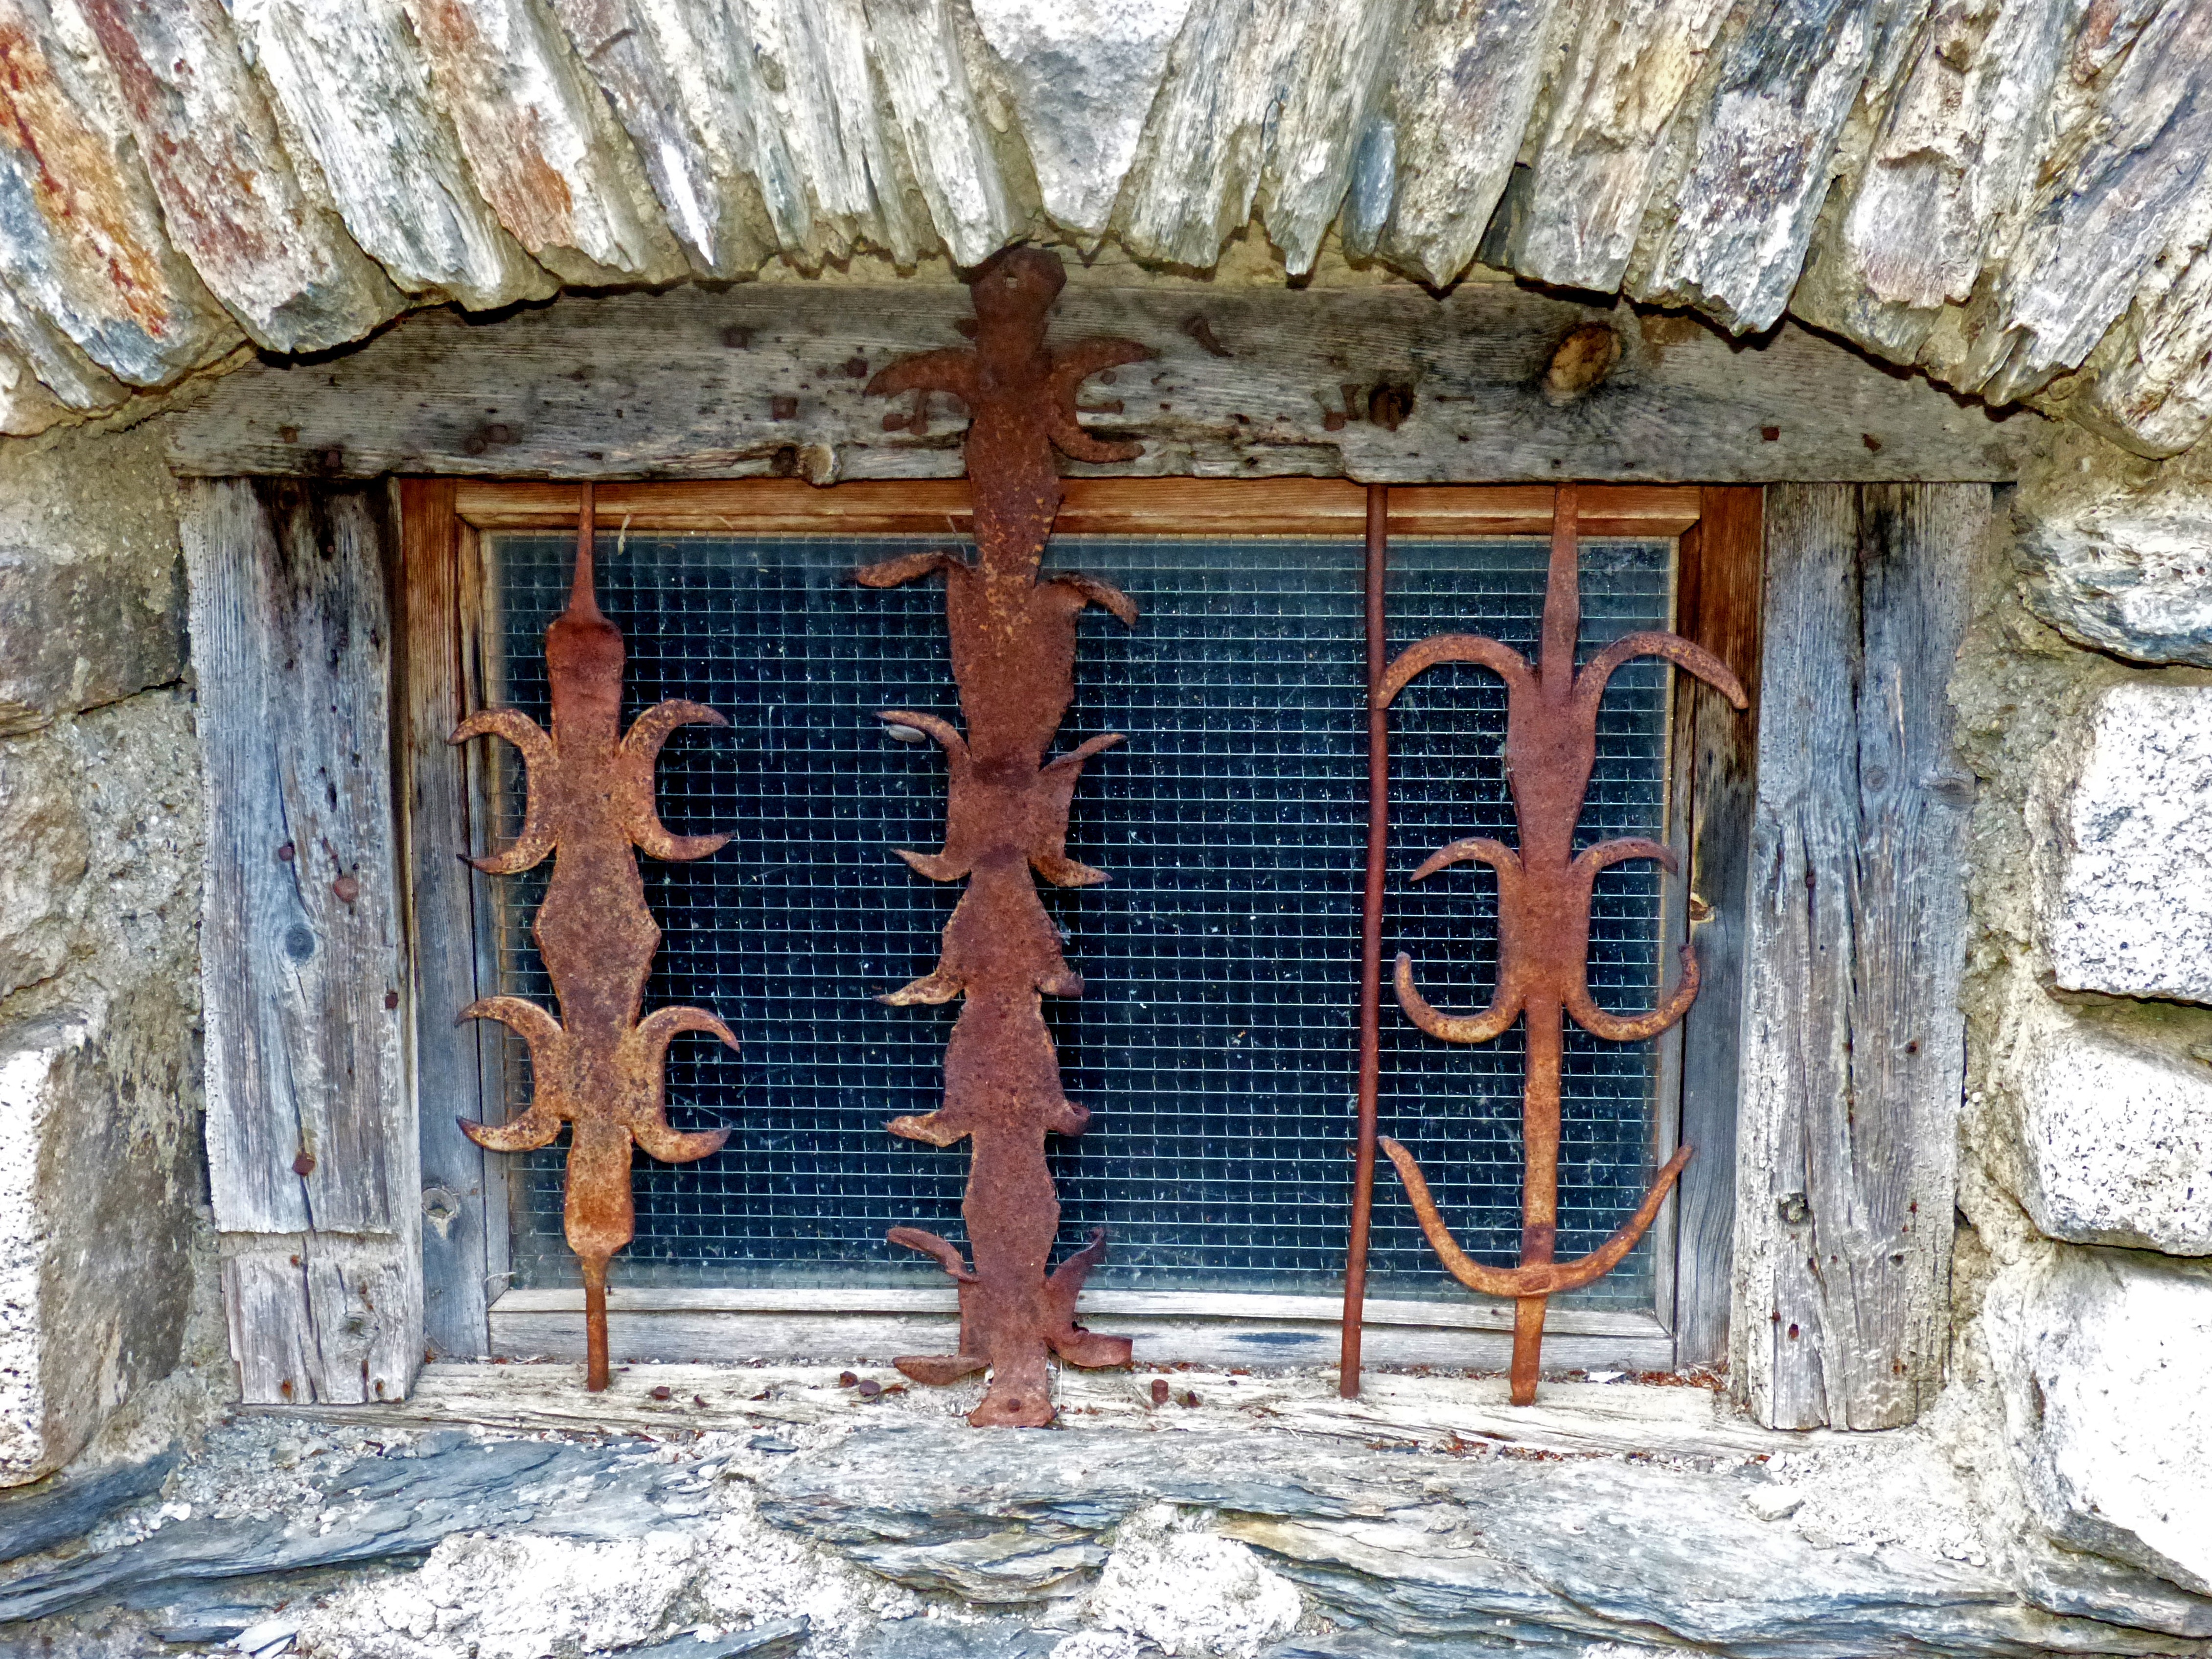
wood, house, window, wall, cottage, door, bars, crafts, log cabin, pyrenees, wrought iron, they are, pallars sobir, ancient history